Keith Whitmore

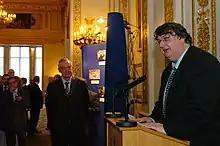
Whitmore in 2009

Keith Arthur Whitmore (born 15 June 1955) is a former British politician. He was a Liberal and later Liberal Democrat member of Manchester City Council for more than thirty years, retiring in 2012, and was also a member of the European Committee of the Regions and the Congress of the Council of Europe, of which he was President from 2010 to 2012.